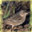
Label: bird